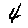
Label: 4